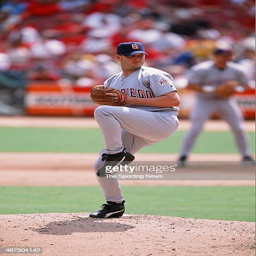
baseball player of the pitches against sports team